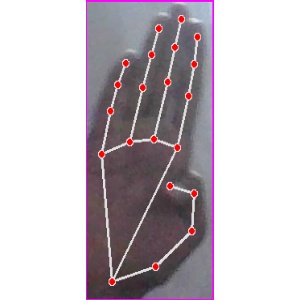
अक्षर: झ